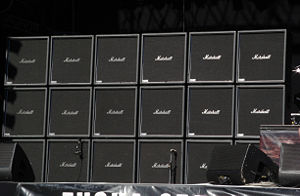
Marshall Amplification
Jeff Hannemans 18 Marshall-kabinetter ved en Slayer-koncert på Tuska Open Air, 2008.
Marshall Amplification er en britisk virksomhed, der producerer guitar- og basforstærkere. Mange af deres forstærkere er rørforstærkere, men har også billigere transistor-modeller.